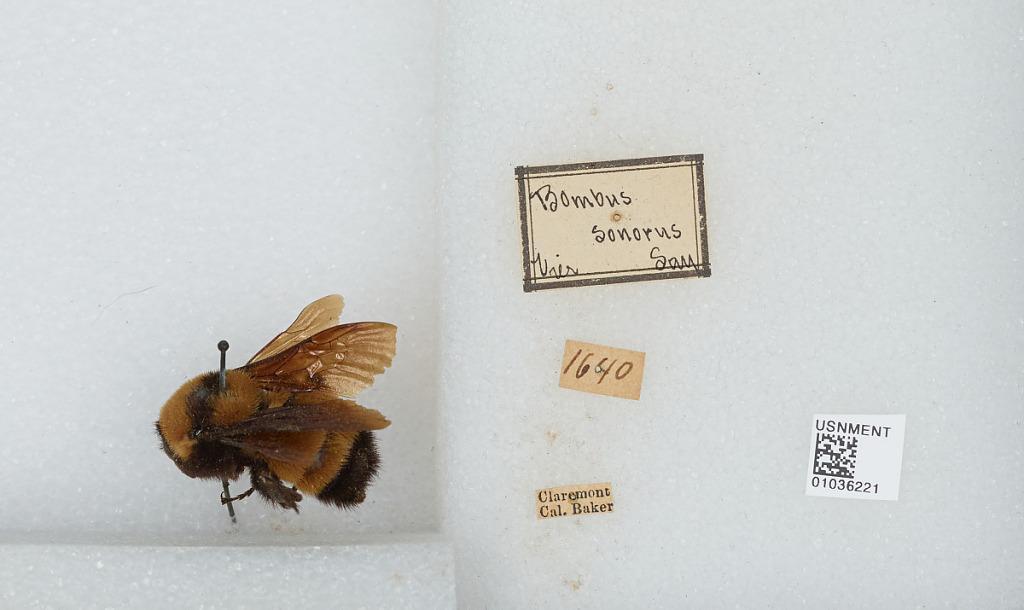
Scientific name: Bombus (Fervidobombus) sonorus Say
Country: United States
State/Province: California
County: Los Angeles
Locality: Claremont
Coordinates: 34.11, -117.72